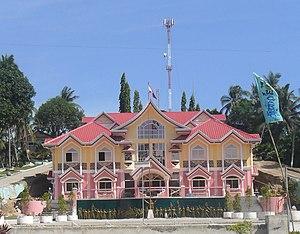
Carmen est une municipalité de la province d'Agusan del Norte, aux Philippines.